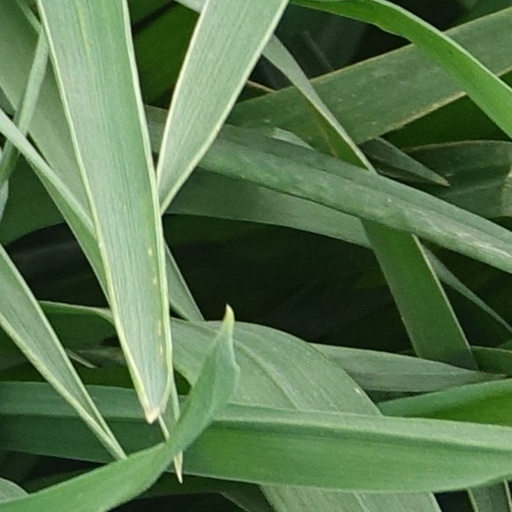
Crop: wheat